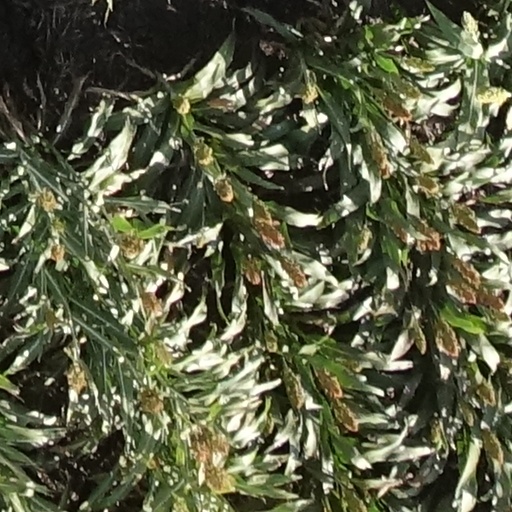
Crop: sorghum